War in the Vendée

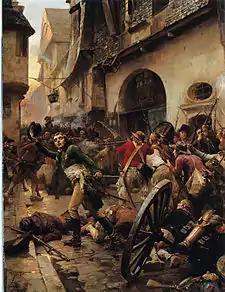
"Henri de La Rochejaquelein at the Battle of Cholet in 1793", by Paul-Émile Boutigny

The War in the Vendée was a counter-revolutionary insurrection that took place in the Vendée region of France from 1793 to 1796, during the French Revolution. The Vendée is a coastal region, located immediately south of the river Loire in western France. Initially, the revolt was similar to the 14th-century Jacquerie peasant uprising, but the Vendée quickly became counter-revolutionary and Royalist. The revolt was comparable to the Chouannerie, which took place concurrently (1794–1800) in the area north of the Loire.